Mickey Edwards

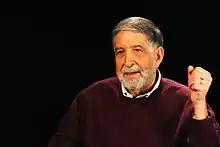
Edwards on "A Conversation With..." (2013)

As a notable dissident Republican leader often critical of Republican officeholders, Edwards has been a regular political commentator on NPR's "All Things Considered". His newspaper columns have appeared in the "Chicago Tribune" and "Los Angeles Times", for which he has been a regular weekly columnist, and frequently in such other publications as "The New York Times", "The Washington Post", "The Boston Globe", "San Francisco Examiner", "Miami Herald" and "The Wall Street Journal". A well-known public speaker, he has spoken on many college campuses, including Boston College, Tulane University, West Point, University of Notre Dame, Duke University, Grinnell College, New York University, MIT, Georgetown University, American University, University of Southern California, the University of Iowa, the University of Texas, and many others.